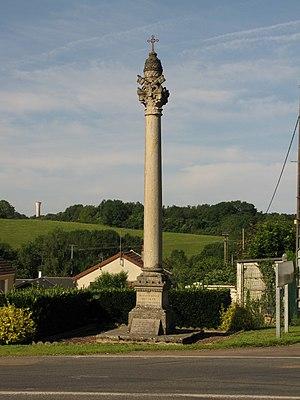
Tronsanges est une commune française, située dans le département de la Nièvre en région Bourgogne-Franche-Comté.